Battle of Antón Lizardo

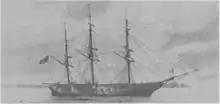
USS "Savannah"

"General Miramón" and "Marquis of Havana" arrived off Antón Lizardo north of the fortress of San Juan de Ulúa on 6 March 1860 where a United States Navy frigate was operating. The Mexican garrison of the fortress signaled Marín's ships to identify themselves, but the two steamers did nothing. It was then realized that the vessels were from the expedition so immediately the soldiers began strengthening their position. They also warned the nearby U.S. ship. USS "Savannah" signaled the ships, but once again no response was made. Her commander then sent for and issued orders to USS "Saratoga" to arrest Rear Admiral Marín, with the help of two chartered steamers. Only "Saratoga" was armed, the chartered steamers "Wave" and "Indianola" did not have guns but carried United States Navy sailors and United States Army troops. "Indianola" had a complement of eighty officers, crew members and soldiers. USS "Saratoga" was commanded by Commander Thomas Turner of the Home Squadron and was manned on average by 200 officers and men. She was armed with four 8-inch (200mm) guns and eighteen 32-pounders. USS "Savannah" did not engage and never left anchorage, since she was apparently too slow to chase the targeted steamers. Mexican troops in the fortress were too far out of range and did not participate either.